Armada (board game)

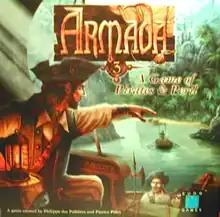
Cover of "Armada 3", published by Eurogames, 2001

"Armada" is a game of maritime exploration and world domination for 2–4 players. Each player plays one of four island nations who want to explore an island in the center of the board.